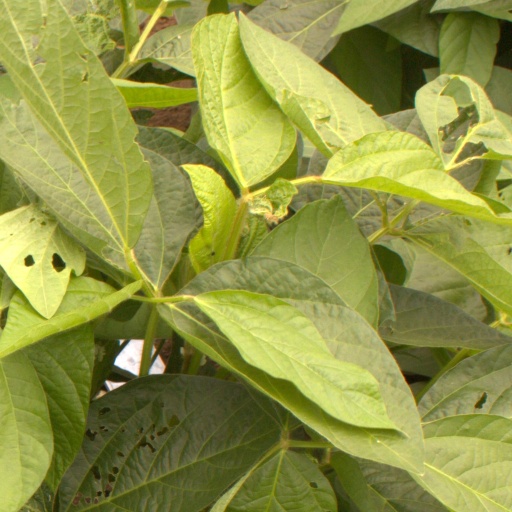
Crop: soybean